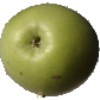
Label: apple_granny_smith